Branka Katić

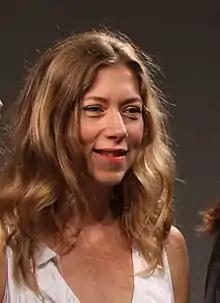
Katić in 2010

Branka Katić (born 20 January 1970) is a Serbian actress known for appearing in the films "Black Cat, White Cat" and "Public Enemies", and the TV series "Big Love".